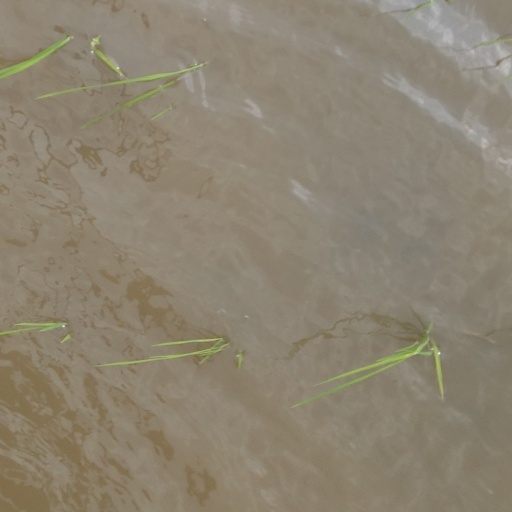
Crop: rice